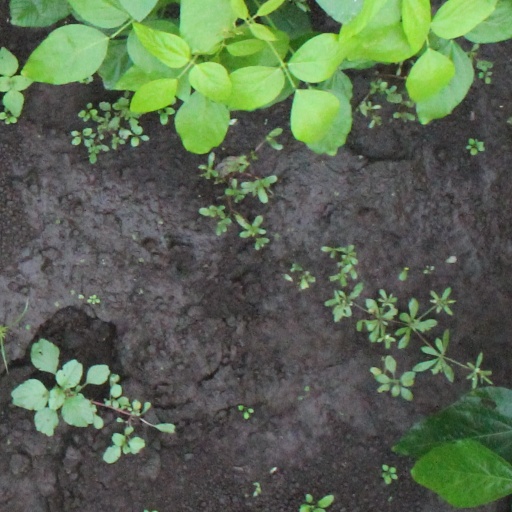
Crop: soybean